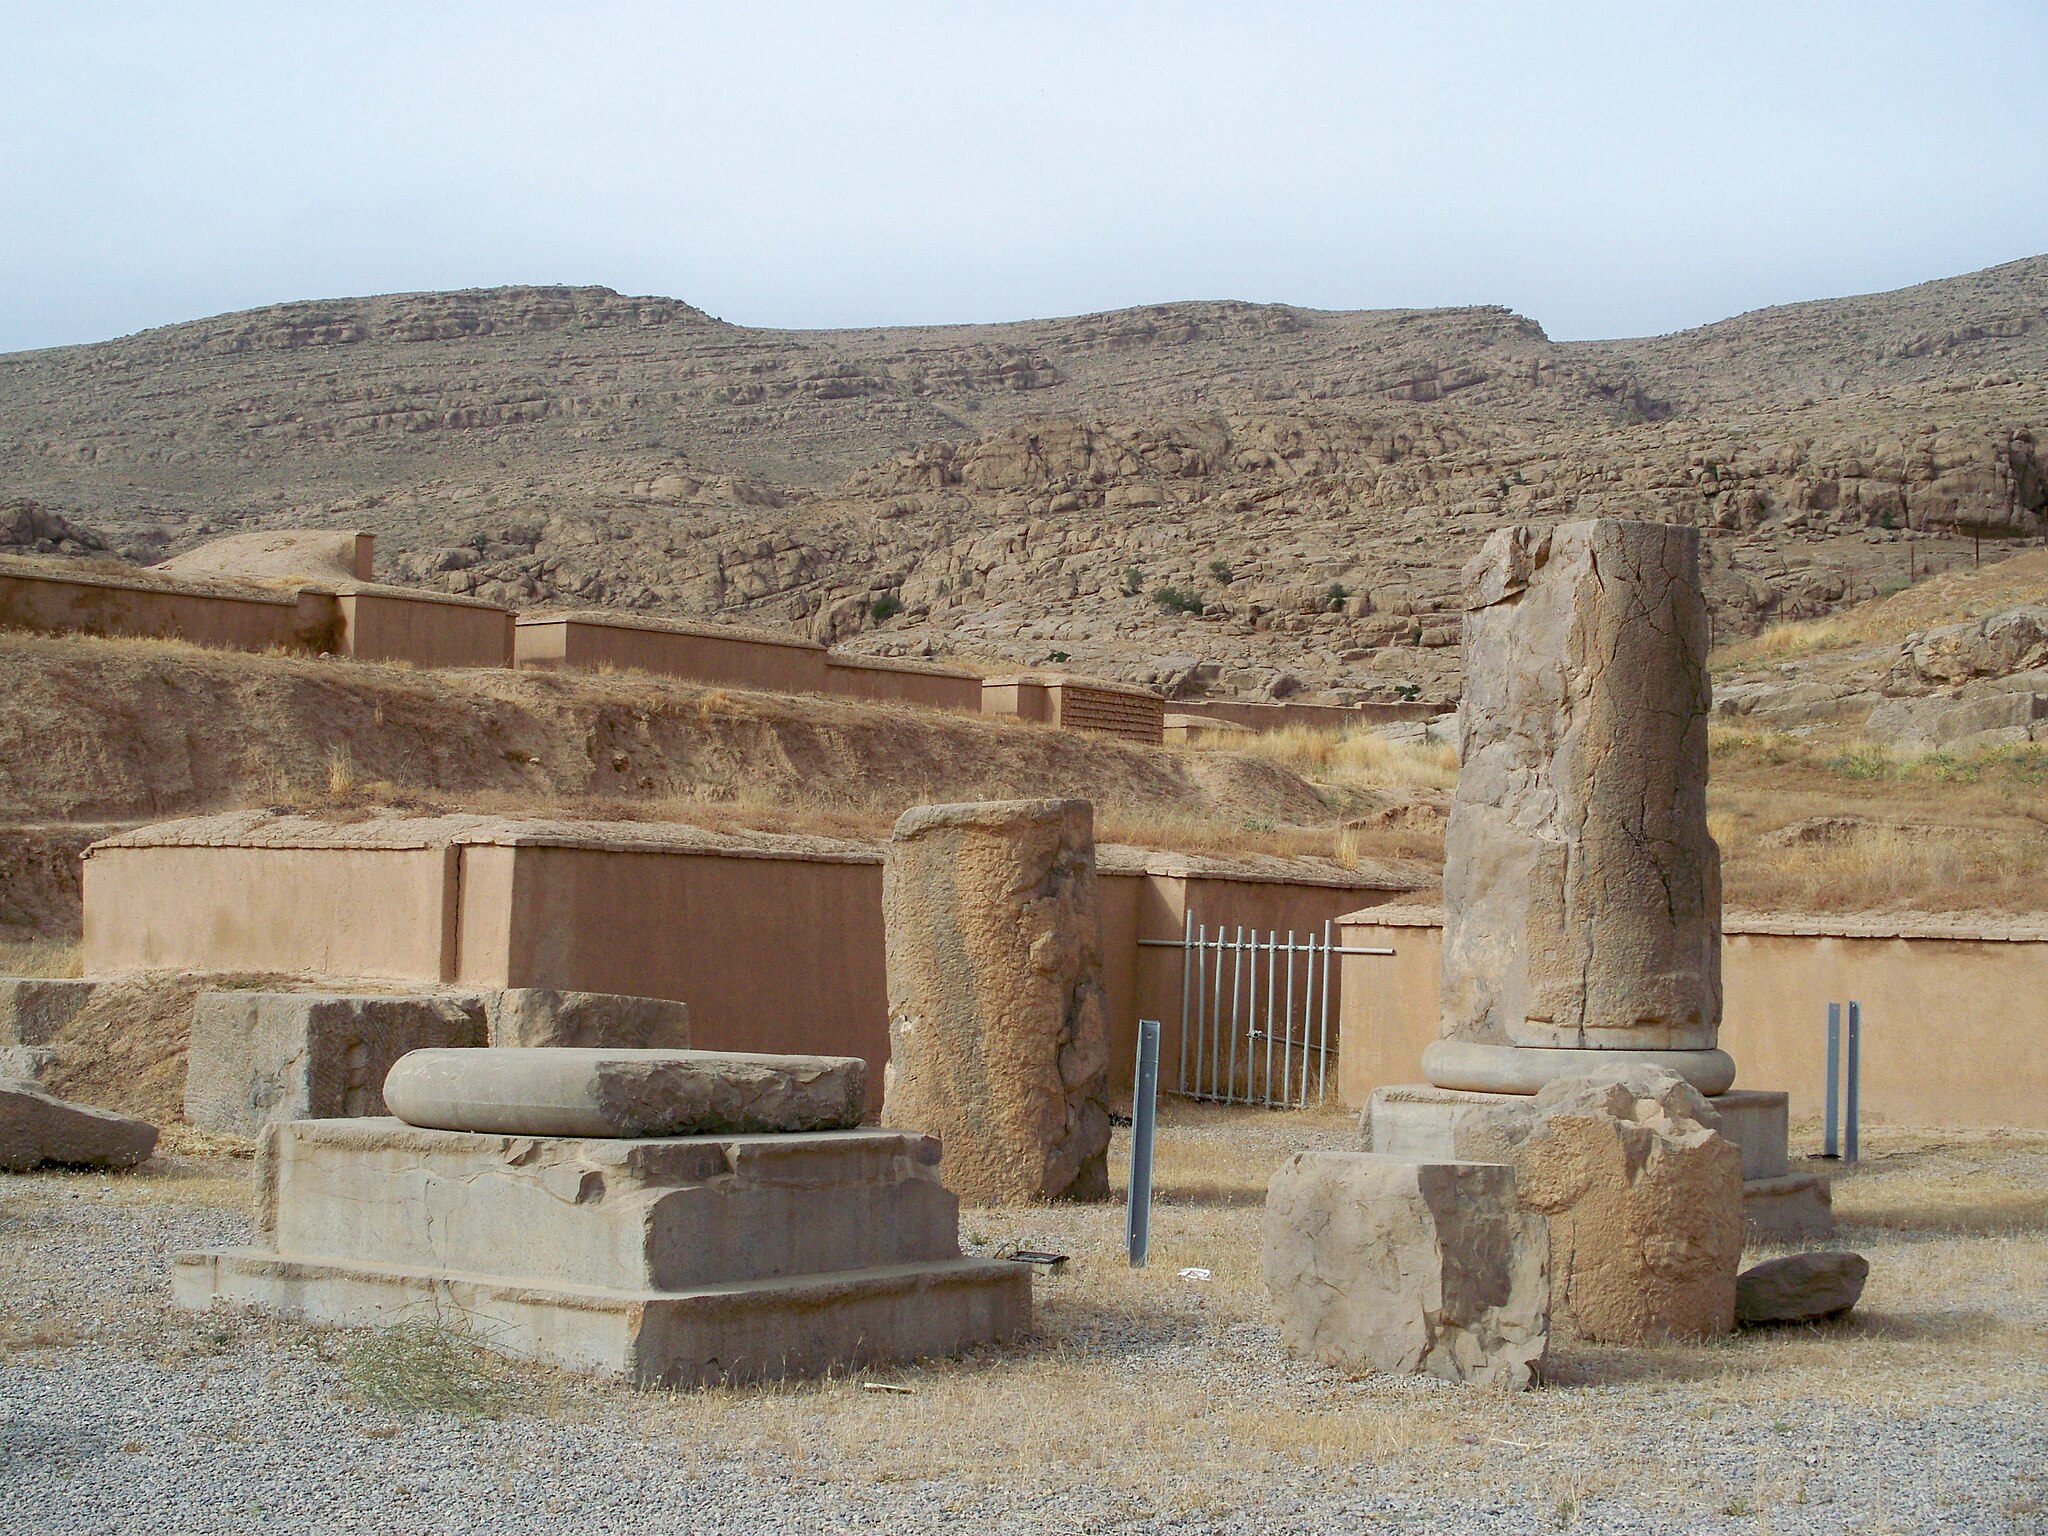
Title: Persepolis, Iran (28522819490)
Description: Are you dreaming of visiting Iran? See Ancient Persepolis? I will be glad to talk about this topic in the messenger www.messenger.com/t/zametki Мечтаешь посетить Иран? Увидеть Древний Персеполис? Буду рад пообщаться на эту тему в мессенжере www.messenger.com/t/zametki
Date: 2008-01-01 12:02
Categories: Architectural elements in Persepolis, Flickr images reviewed by FlickreviewR 2, 2008 in Persepolis, Photographs by Sasha India